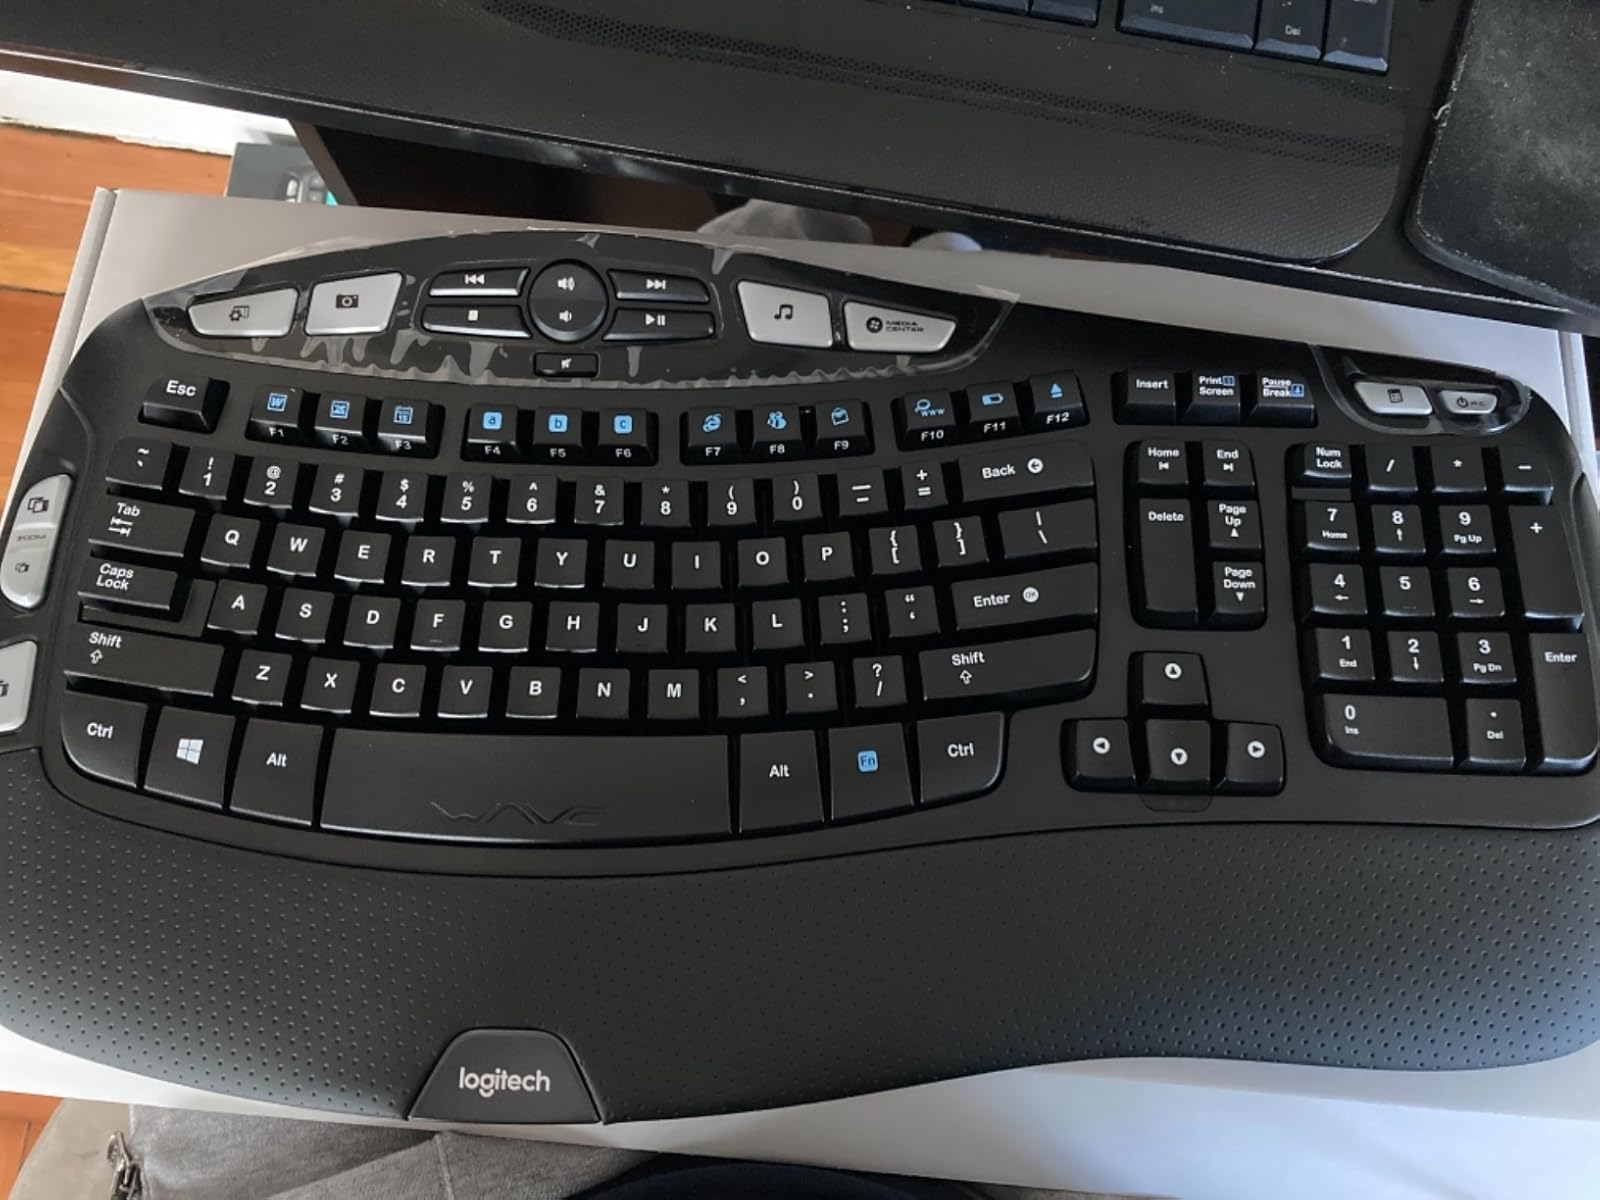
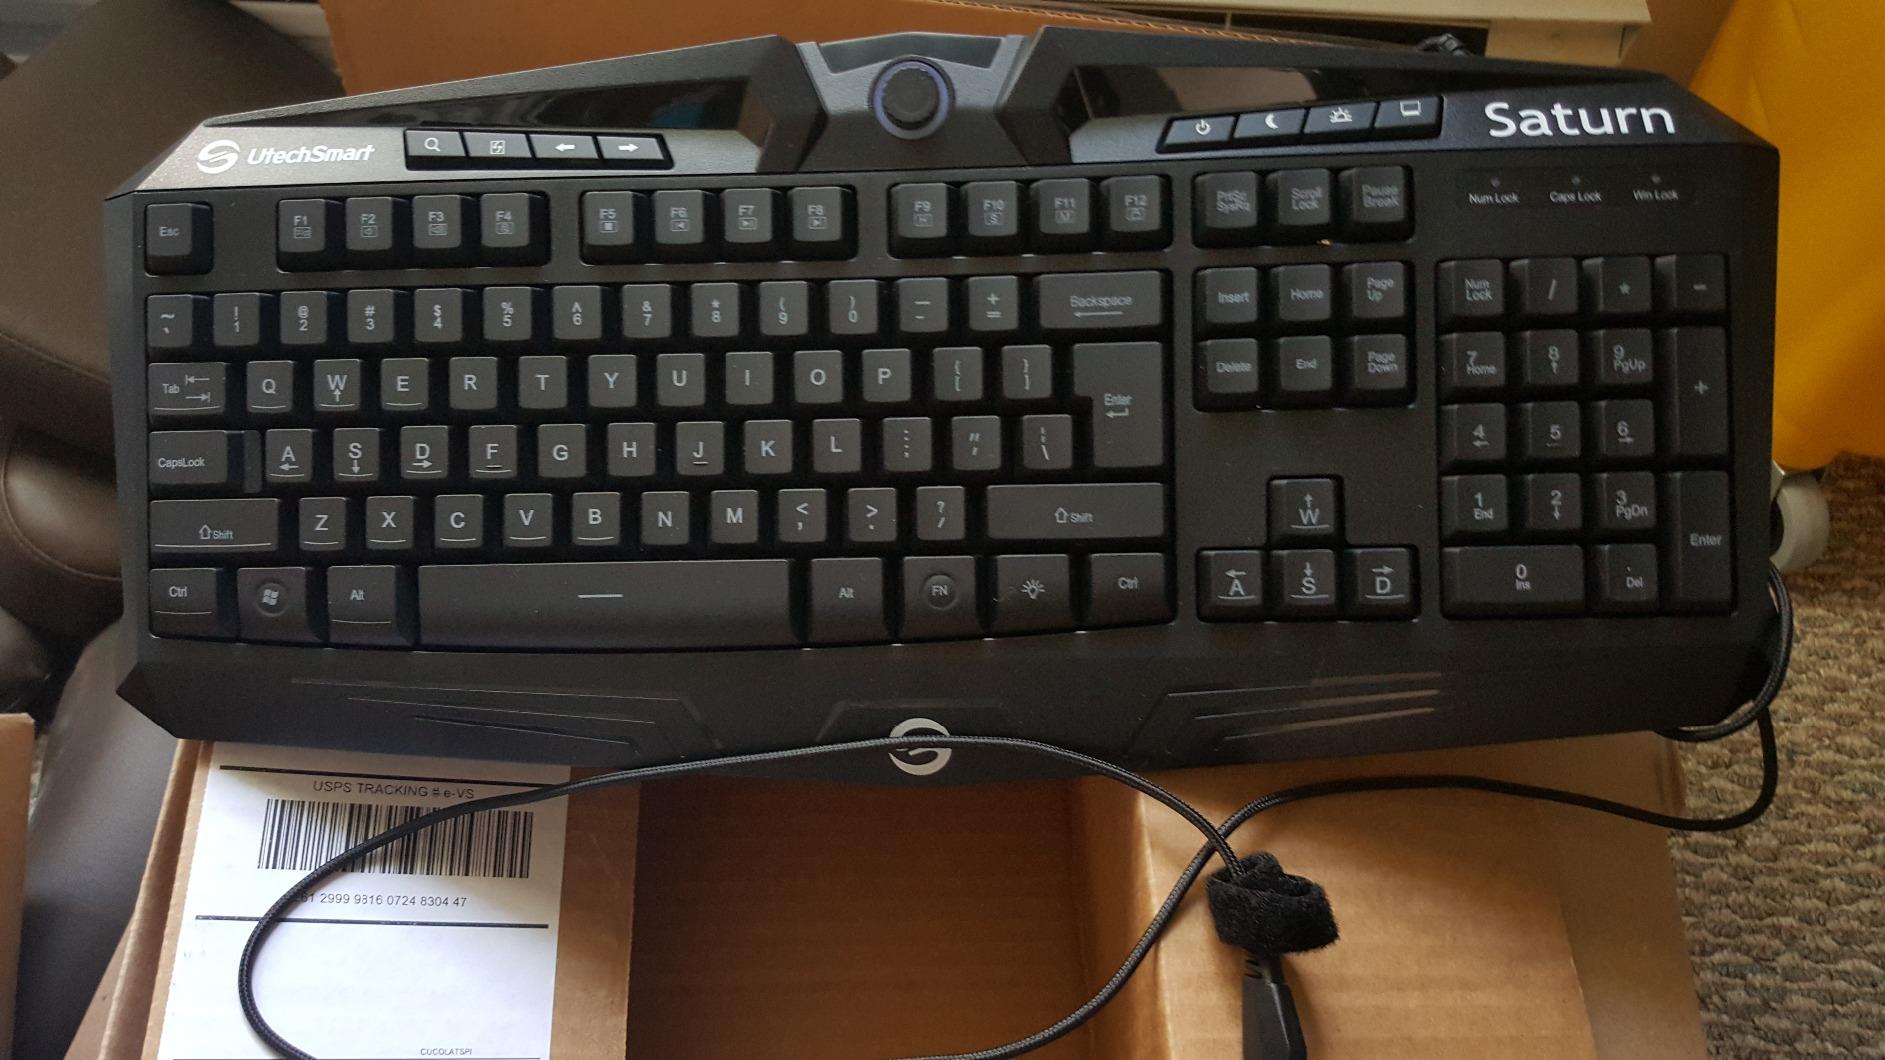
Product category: keyboard
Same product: no